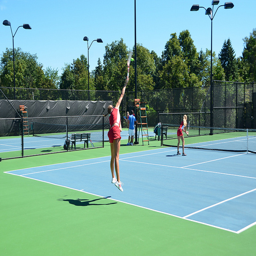
One woman leaps to hit a tennis ball while her teammate guards the net
A woman leaping into the air while holding a tennis racquet.
A woman jumps in the air with a tennis racket.
A woman taking a swing at a tennis ball
A tennis player jumps up to return a hit to her opponent.